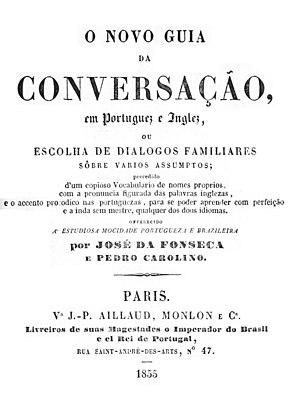
English As She Is Spoke est le titre sous lequel est connu O Novo guia da conversação em portuguez e inglez, un guide de conversation luso-anglais publié initialement en 1855 à Paris par l'un des plus grands éditeurs en langue portugaise de l'époque, Jean-Pierre Aillaud, sous la signature d'un grammairien portugais réputé, José da Fonseca, et d'un apparent inconnu, Pedro Carolino. Le livre, épuisé et recherché, est republié en 1869 par le seul Carolino, sous le titre de New Guide of the Conversation in Portuguese and English, mais ne devient célèbre qu'après la publication quasi simultanée, en 1883, d'English As She Is Spoke, une élégante anthologie anglaise de ce texte, et d'une réimpression américaine du New Guide de 1869, préfacée par Mark Twain.